Pisco

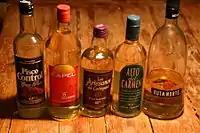
A selection of popular Chilean piscos

Pisco is a colorless or yellowish-to-amber-colored spirit produced in winemaking regions of Peru and Chile. Made by distilling fermented grape juice into a high-proof spirit, it was developed by 16th-century Spanish settlers as an alternative to orujo, a pomace brandy that was being imported from Spain. It had the advantages of being produced from abundant domestically grown fruit and reducing the volume of alcoholic beverages transported to remote locations.